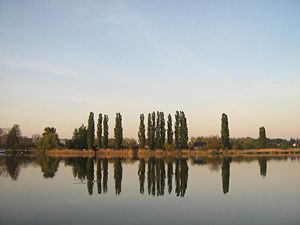
Havel
Havel ved Phöben
Havel er en flod i Tyskland og en af Elbens betydeligste bifloder med en længde på 325 km. Den løber gennem Mecklenburg-Vorpommern, Brandenburg, Berlin og Sachsen-Anhalt, og er via Oder-Havel-kanalen forbundet med floden Oder.